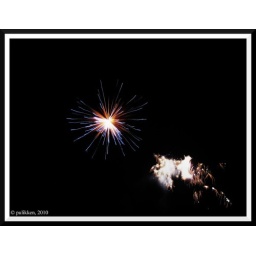
flower in sky